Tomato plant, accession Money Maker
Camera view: bottom (45 deg); turntable rotation: 30 degrees
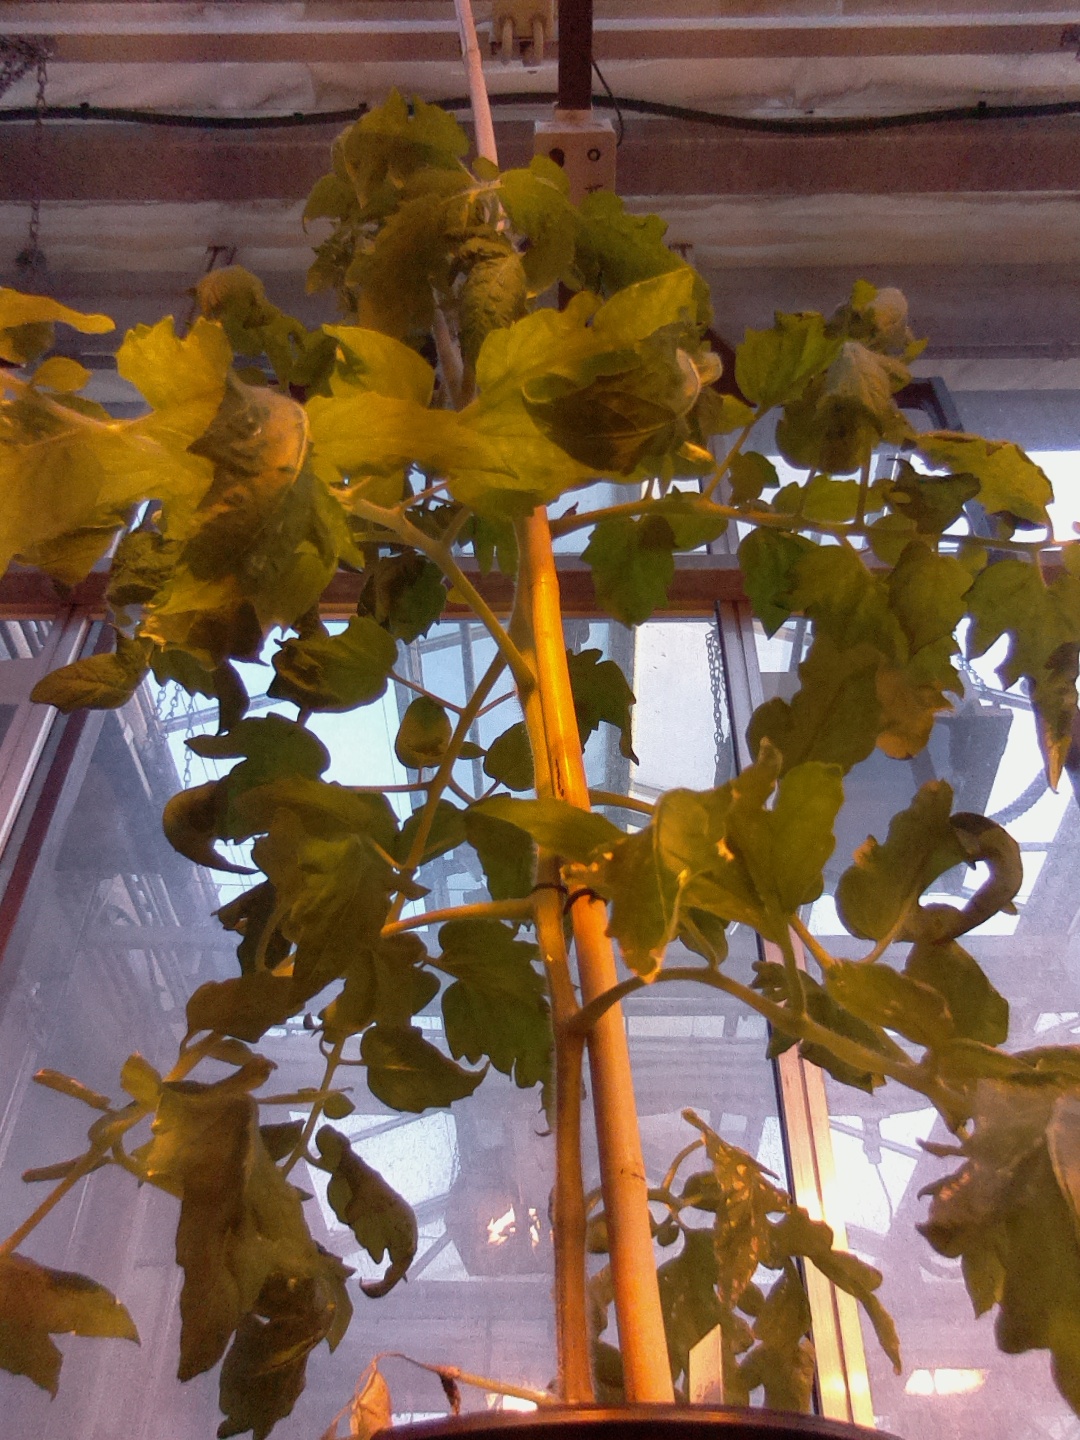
BBCH growth stage 62: 20%-30% of flowers open